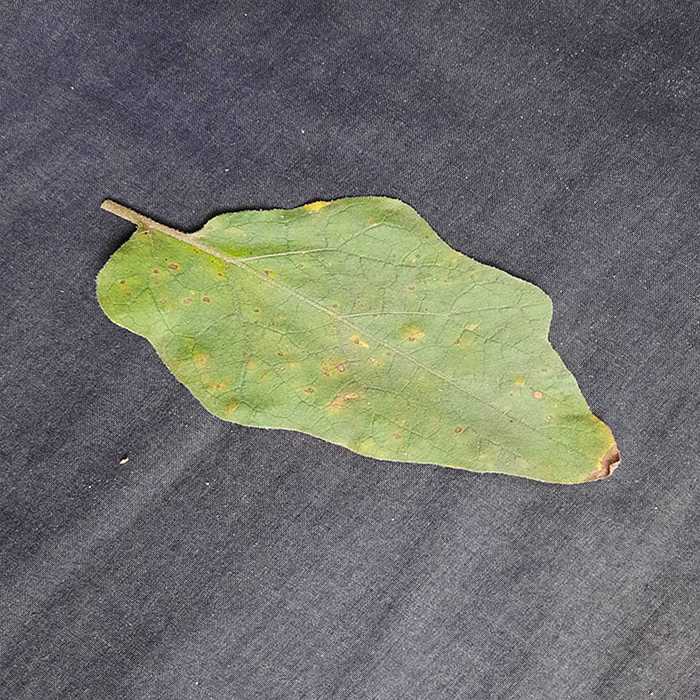
Plant: Eggplant
Label: Eggplant Cercopora leaf spot